Mick Fowler

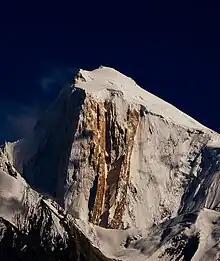
The shining cristalized marble "Golden Pillar" of Spantik (centre)

Fowler was a pioneer of unusual and adventurous climbs, including multi-pitch climbing on crumbling British sea cliffs and sea stacks, and using mixed climbing techniques on chalk cliffs on England's southeast coast. The "Stack Rock" (2020) guidebook for sea stacks in the British Isles, identifies the era of "Fowler's forrays" from 1986 to 1993, as being one of the most important in the development of sea stack climbing, including his "outrageous" 1991 ascent of "The Needle" on Hoy (XS 5c). Fowler famously ice-climbed a frozen water icicle from a broken toilet at St Pancras.